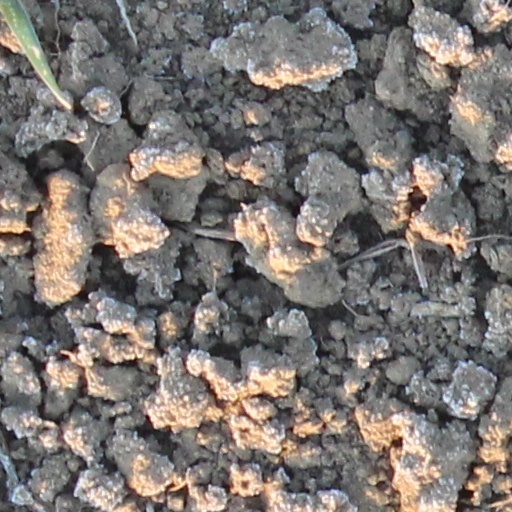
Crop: wheat